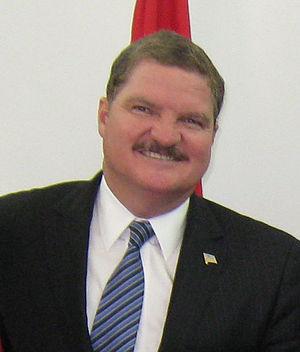
Les élections législatives arubaines de 2009 se déroulent le 25 septembre 2009 à Aruba. Elles donnent lieu à une alternance, le Parti populaire arubais remportant la majorité absolue des sièges malgré un système électoral proportionnel. Son chef Mike Eman remplace Nelson Oduber au poste de Ministre-président d'Aruba.
Michiel Mike Godfried Eman, né le 1ᵉʳ septembre 1961 à Oranjestad, est un homme d'État arubais. Membre du Parti populaire arubais dont il est le chef, il est Ministre-président d'Aruba de 2009 à 2017.
Les élections législatives arubaines de 2017 se déroulent le 22 septembre 2017 à Aruba. Elles ont pour résultat un parlement sans majorité, le Parti populaire arubais du Ministre-président Mike Eman perdant la majorité absolue des sièges.